Harold Munro Fox

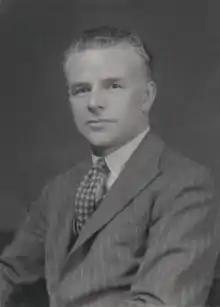
Portrait by Walter Stoneman, 1937

Harold Munro Fox (28 September 1889 – 29 January 1967) was an English zoologist.